President's Award for Distinguished Federal Civilian Service

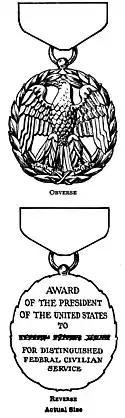
Award design, from Executive Order

President John F. Kennedy in directed that potential recipients of the award are recommended to the President by the Distinguished Civilian Service Awards Board, who also had responsibility for recommending people to be awarded the Presidential Medal of Freedom. , by Jimmy Carter, abolished the Distinguished Civilian Service Awards Board and turned over the responsibility for recommending recipients to the Chairman of the United States Civil Service Commission. This executive order was subsequently modified again by Jimmy Carter in which named the Director of the Office of Personnel Management as the person responsible for making recommendations to the President.